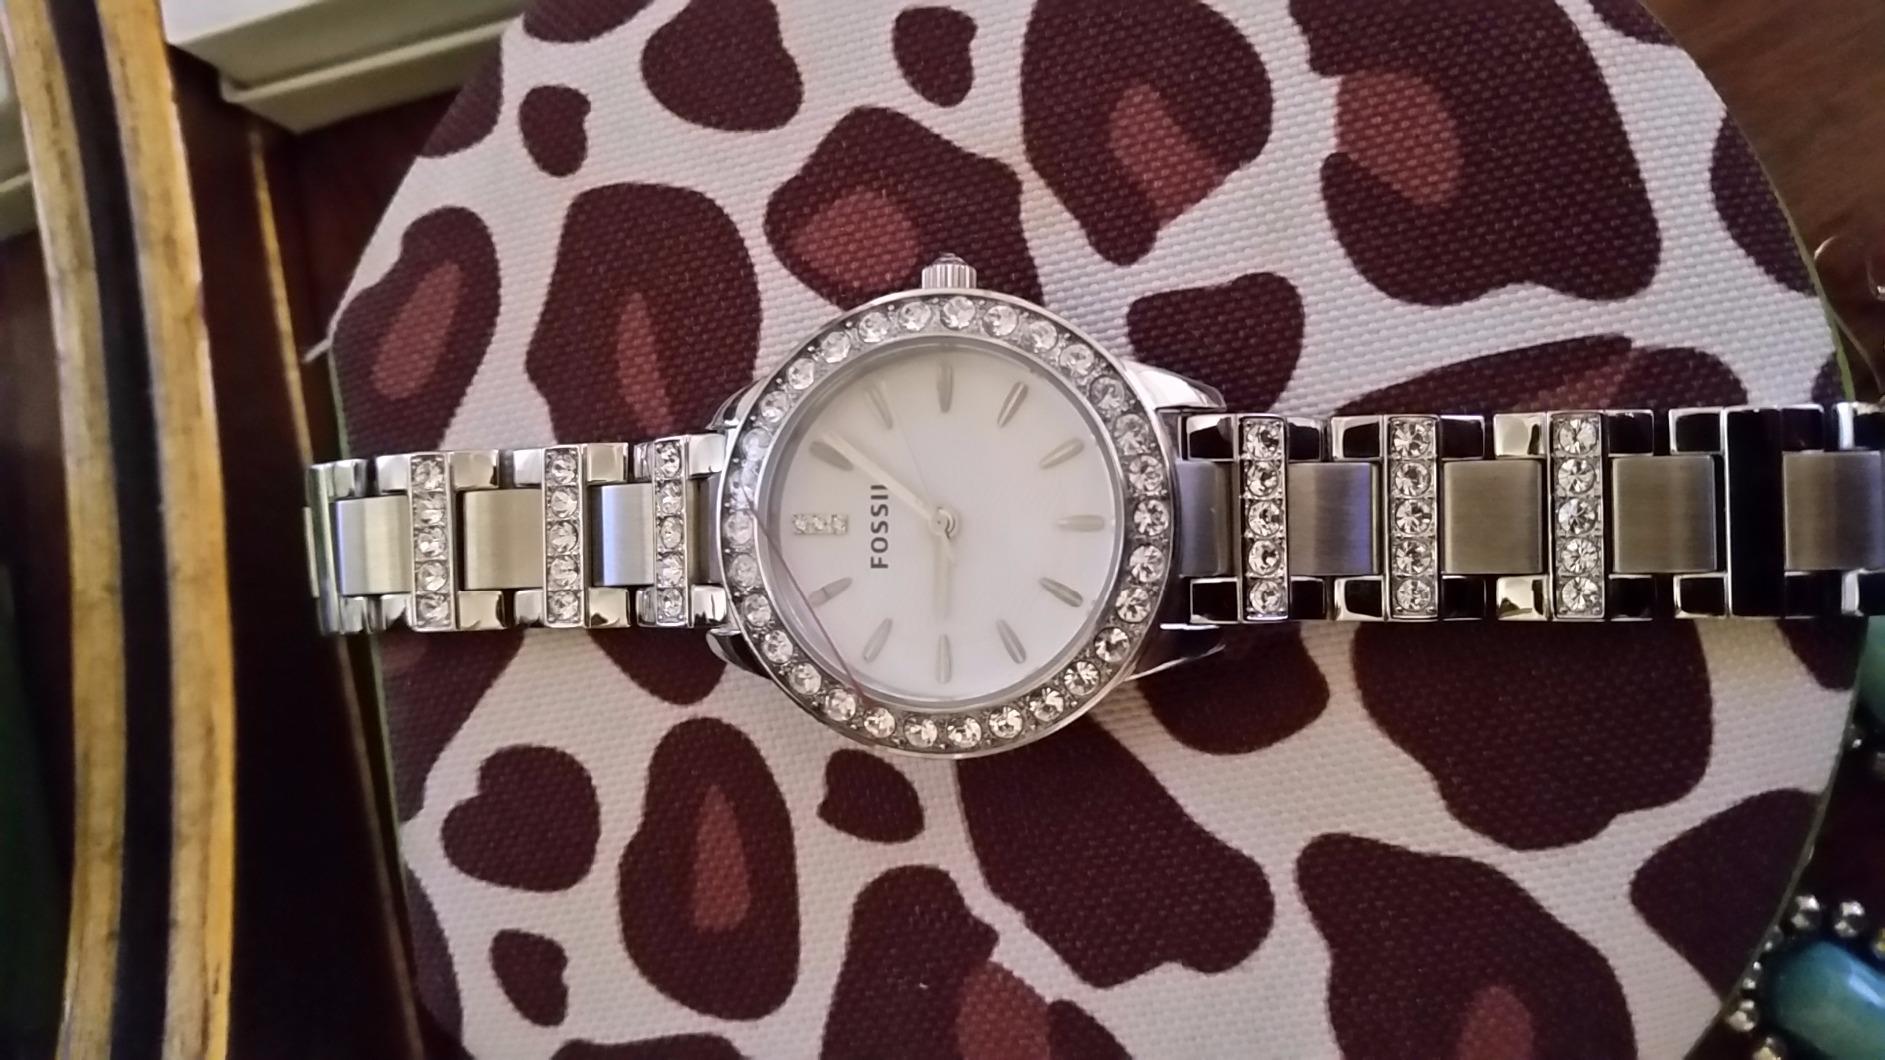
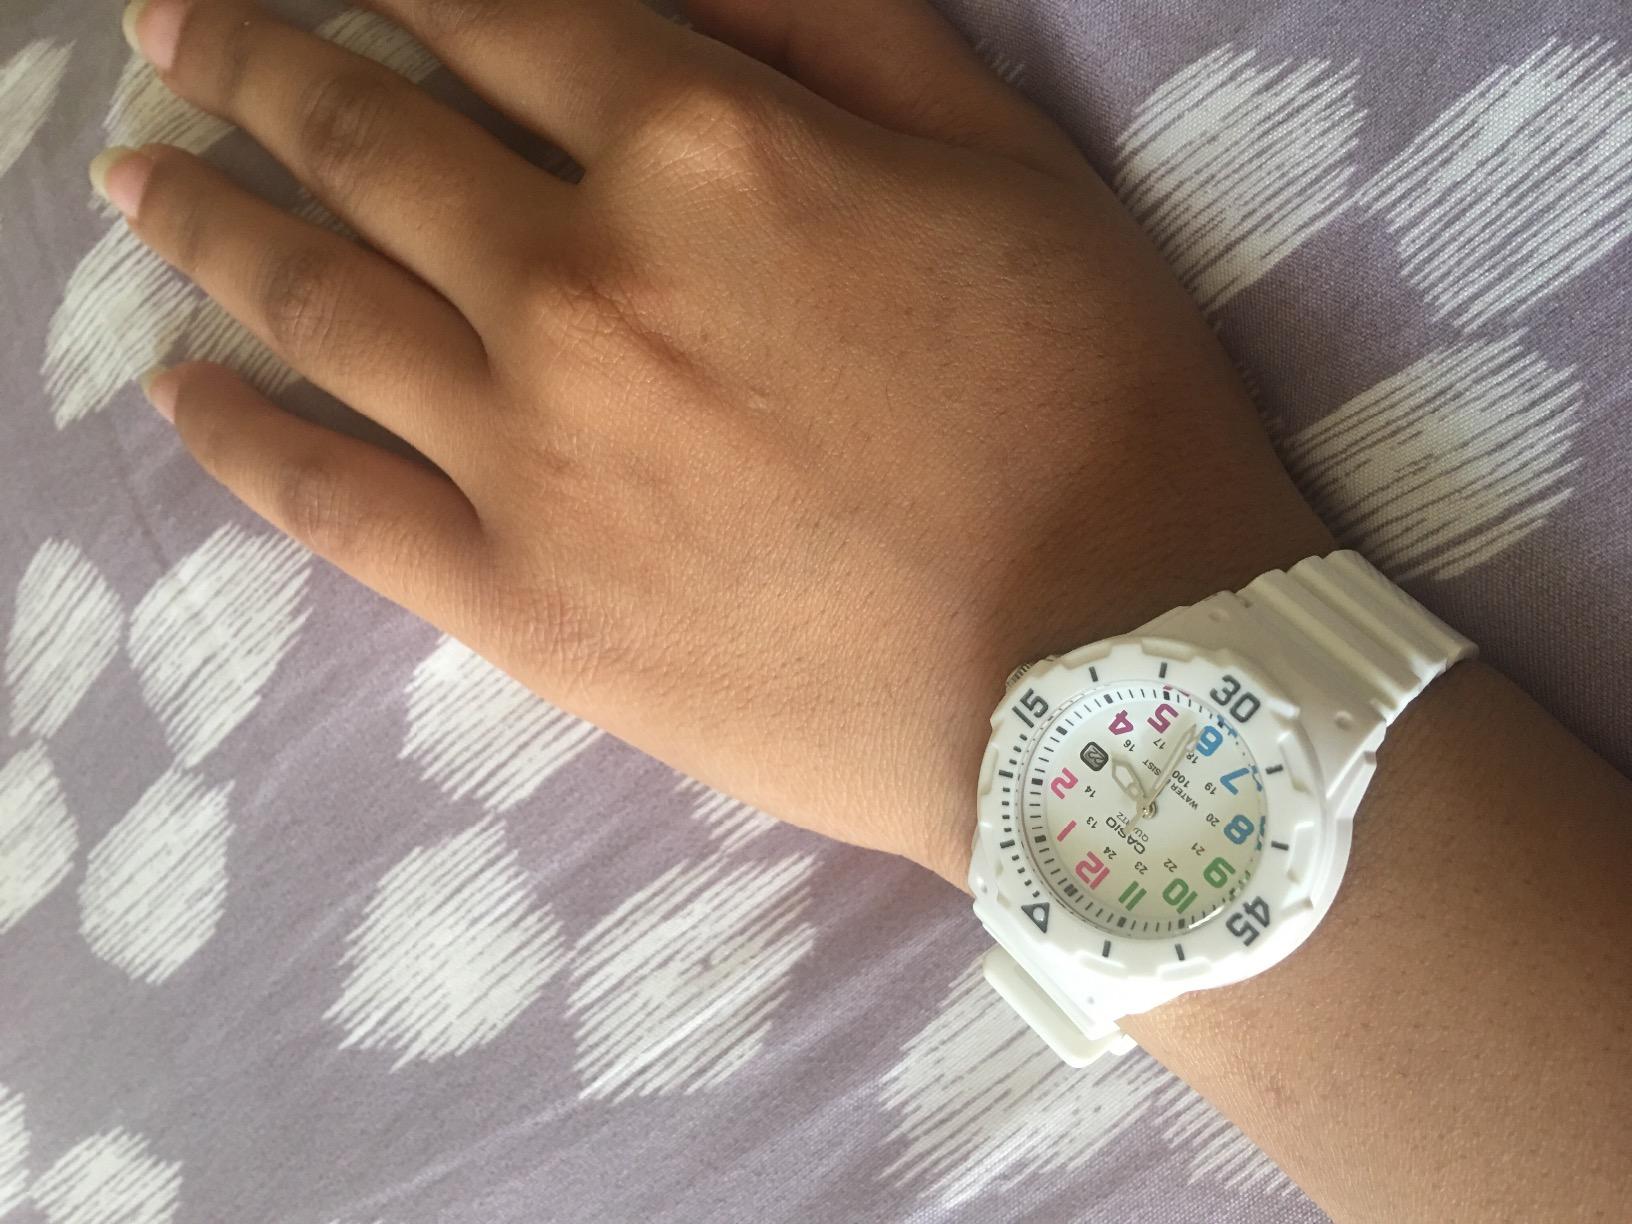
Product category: accessories_watch
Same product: no